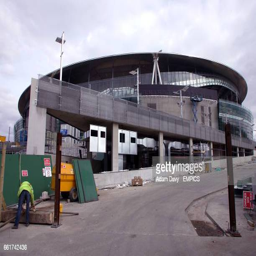
general view coming close to completion